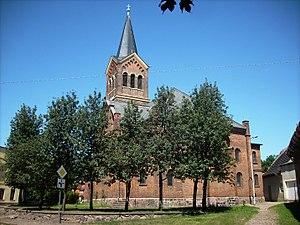
Südliches Anhalt est une ville de l'arrondissement d'Anhalt-Bitterfeld en Saxe-Anhalt, en Allemagne.